First National Bank (Mayville, North Dakota)

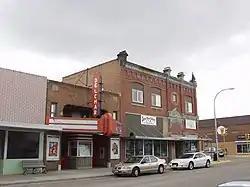
Delchar Theater and the First National Bank

The First National Bank in Mayville, North Dakota was built in 1889. It was listed on the National Register of Historic Places in 19.